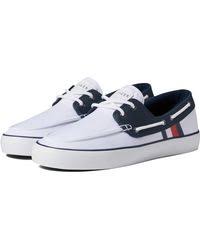
Label: Boat